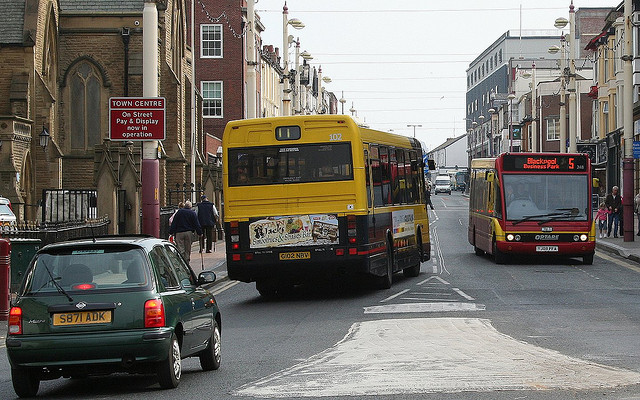
A red bus drives down the opposite side of the road as a yellow bus and a small green car.

A passenger bus that is driving down the street.